Choy gar

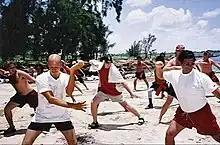
Swedish Choy Gar practitioners during training

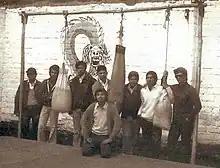
Chung Shang Huy Kun, a club where Choy Gar originated from in Lima, Peru. Sifu Adolfo Tijero seen far right.

In Planet Brothers of Captain Scarlet (乐福乐福悠), Bokushio, played by Morris Yuki Chua Yu Xuan (蔡语萱), uses his kung fu talent to defeat Walxin enemies at the Walxin Ground Base in Samal in order to save hostages in a post-apocalyptic setting.